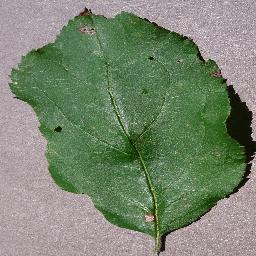
Label: Apple___Black_rot